Peta Hiku

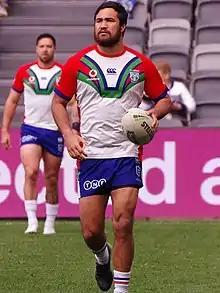
Hiku warming up for the Warriors in 2019

In Round 1 against the St. George Illawarra Dragons, Hiku made his return for Penrith where he suffered a fractured eye socket from a late hit from St. George prop Russell Packer in the 42-10 shock loss at Jubilee Oval. Hiku was set to miss a month of footy but returned early in Round 3 against the Sydney Roosters where he came off the interchange bench in the 14-12 loss at Penrith Stadium. On 19 June 2017, Hiku was released from his contract mid-season from the Penrith club to join the Warrington Wolves in the Super League after he was going behind in the pecking order for the centre and wing positions. Hiku finished his 2017 NRL season with the Panthers with him playing in 9 matches and scoring 1 try. Hiku scored his first try in a 22-6 victory over local rivals the Widnes Vikings, and then scored again against them the following week in a 28-14 win in Round 1 of the Super 8 Qualifiers. Hiku would go on to play in 11 matches and score 10 tries in his short stint for Warrington. On 9 October 2017, Hiku was granted a released from Warrington on compassionate grounds to sign with the New Zealand Warriors on a three-year deal, starting from 2018. On 5 October 2017, Hiku was named in the 24-man New Zealand Kiwis squad for the 2017 Rugby League World Cup. Hiku only played in 1 match in the tournament which was against Scotland, where he scored a hattrick of tries in the 74-6 demolishing win at Lancaster Park in Christchurch.